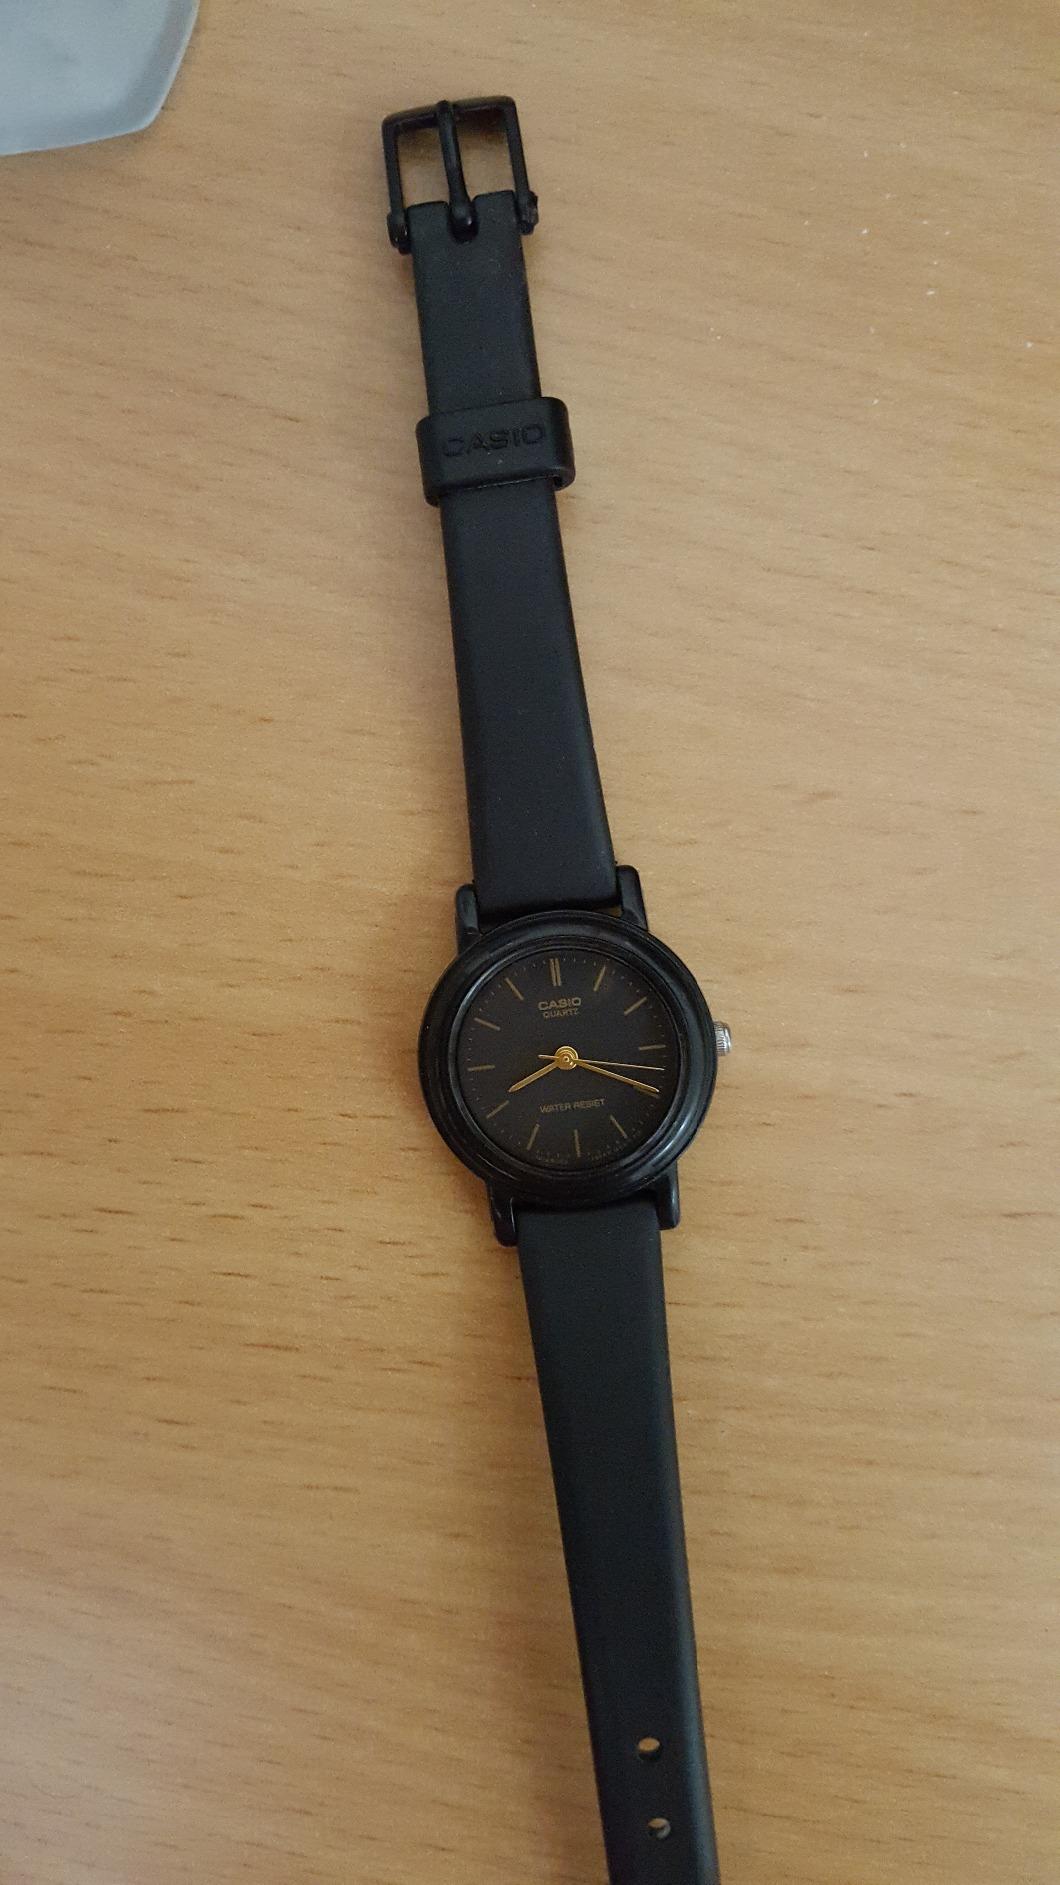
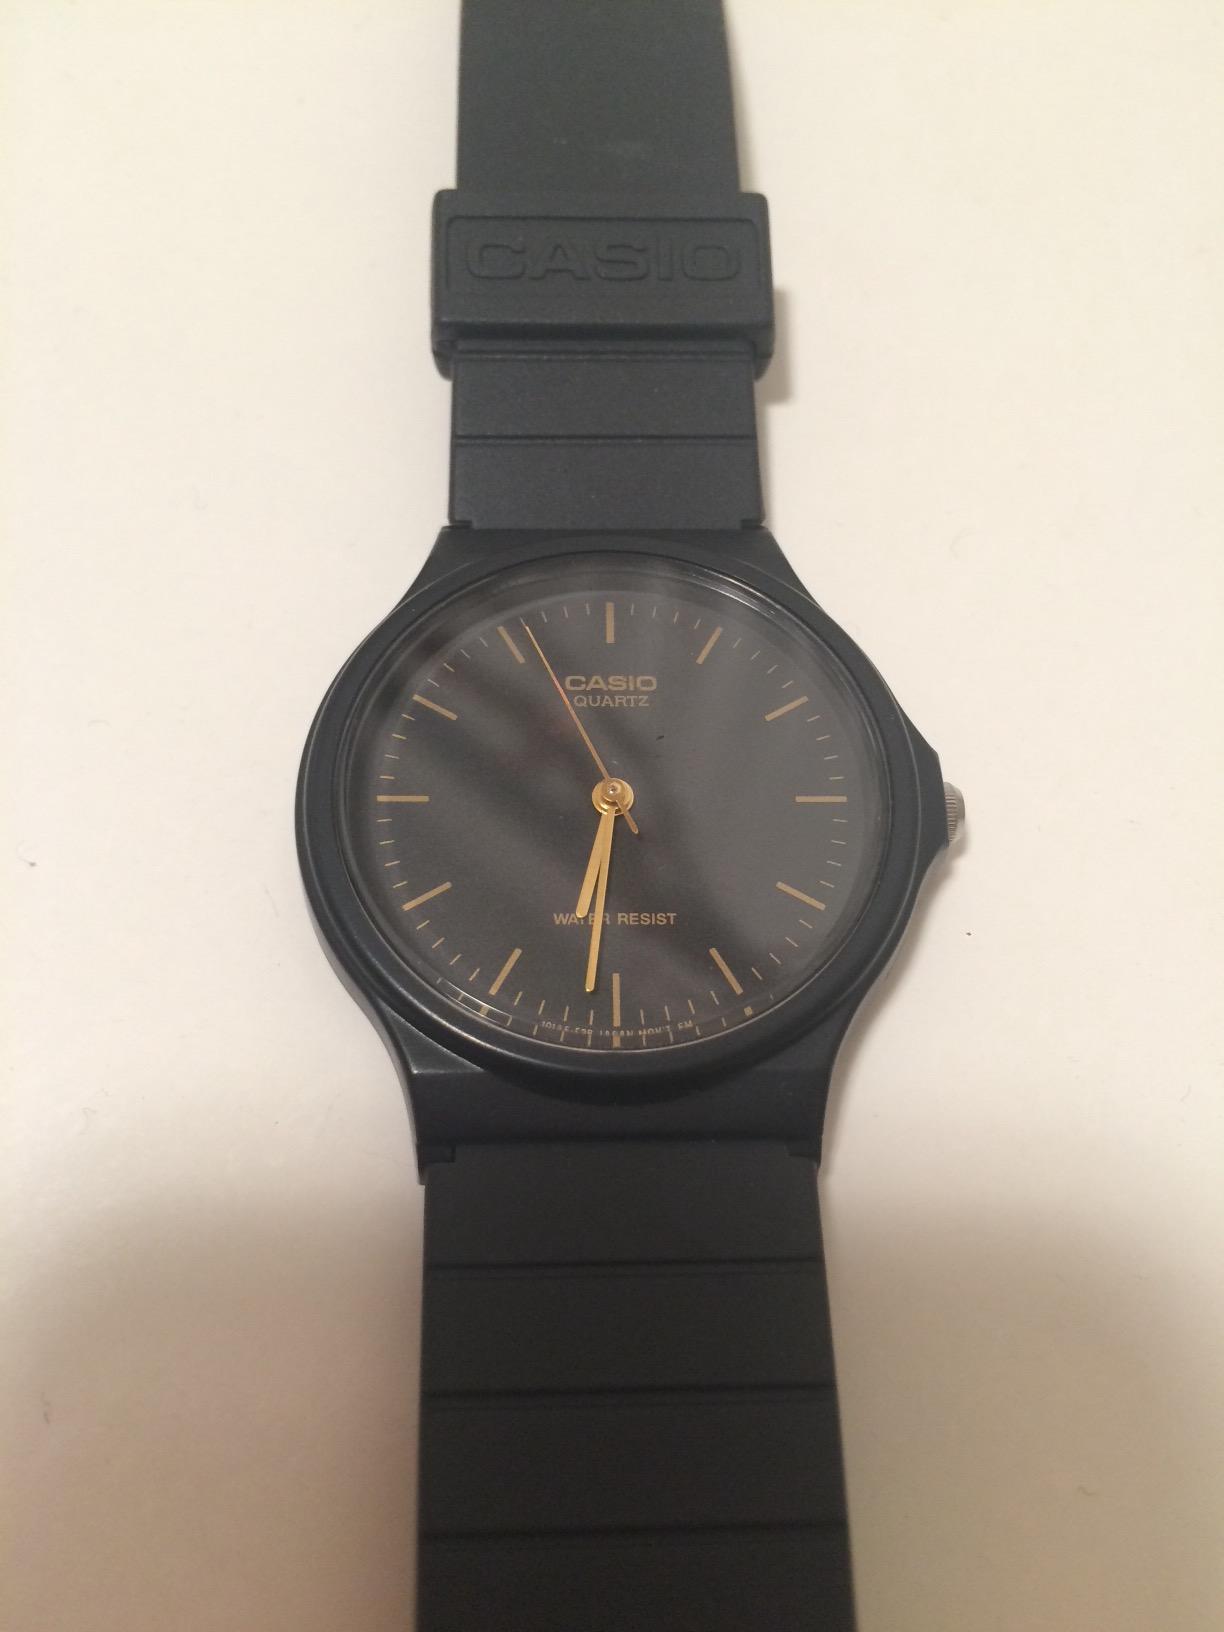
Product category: accessories_watch
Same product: no